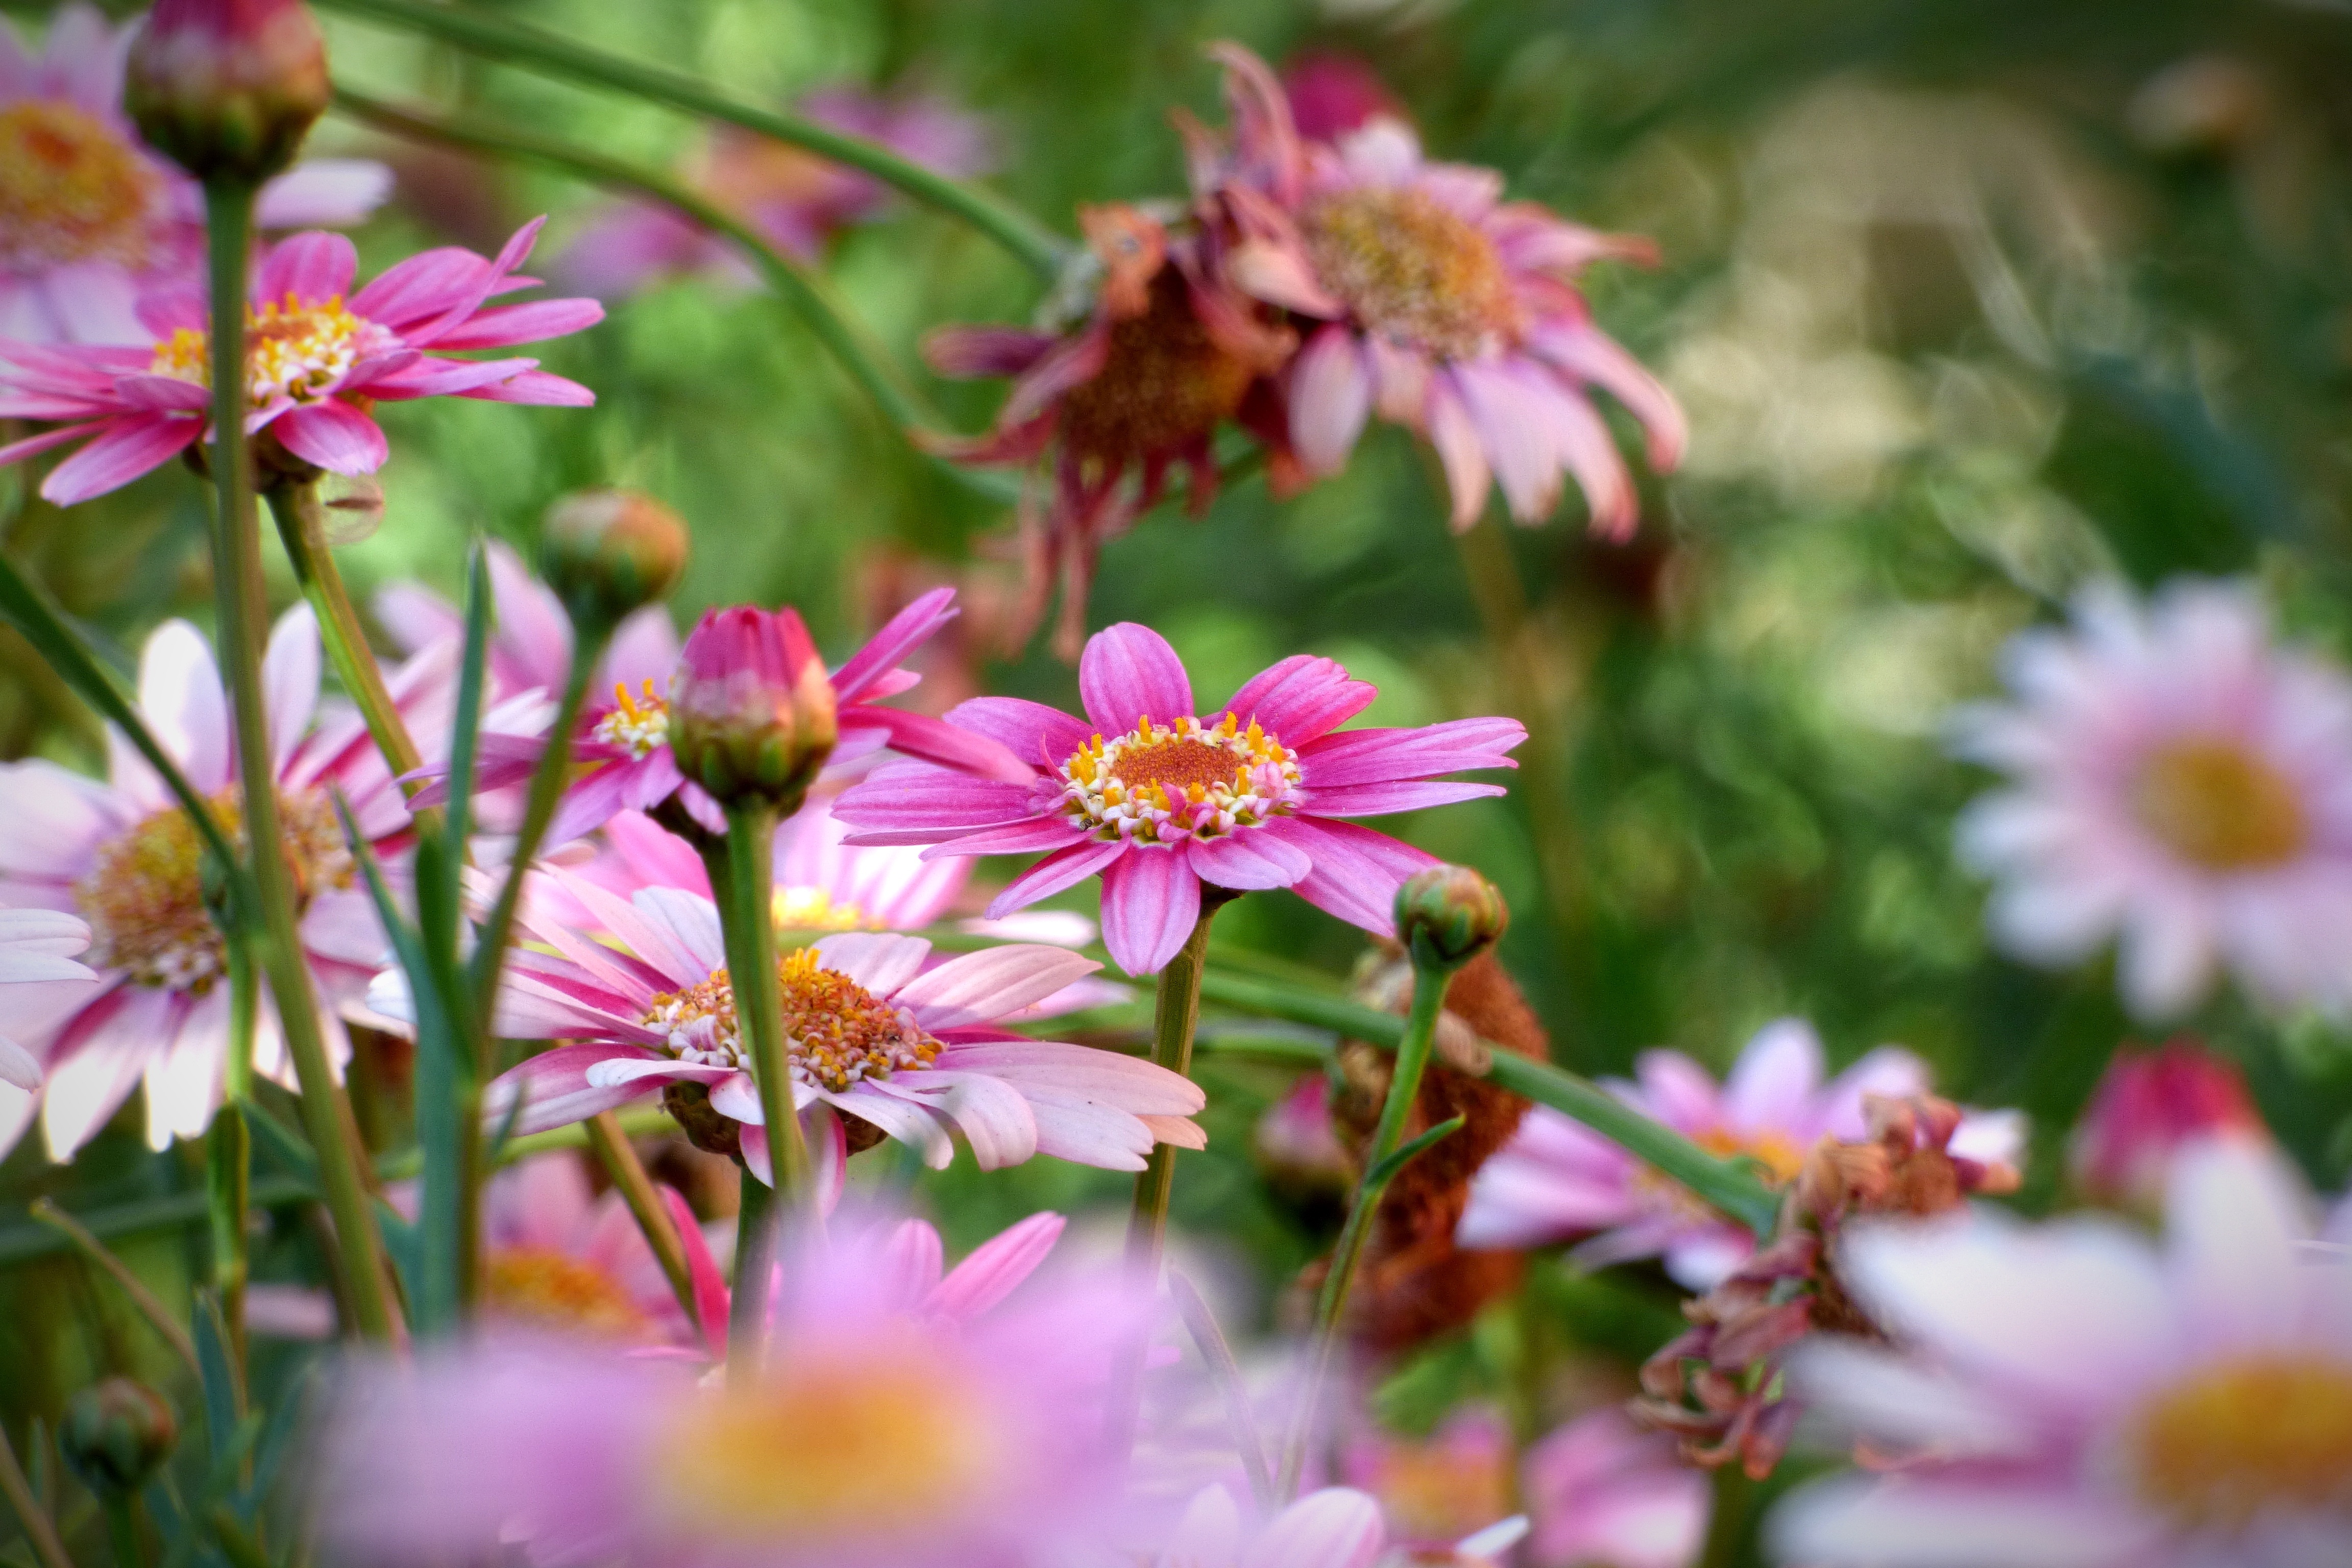
nature, blossom, plant, flower, petal, daisy, botany, flora, wildflower, close up, macro photography, flowering plant, daisy family, annual plant, land plant, garden cosmos